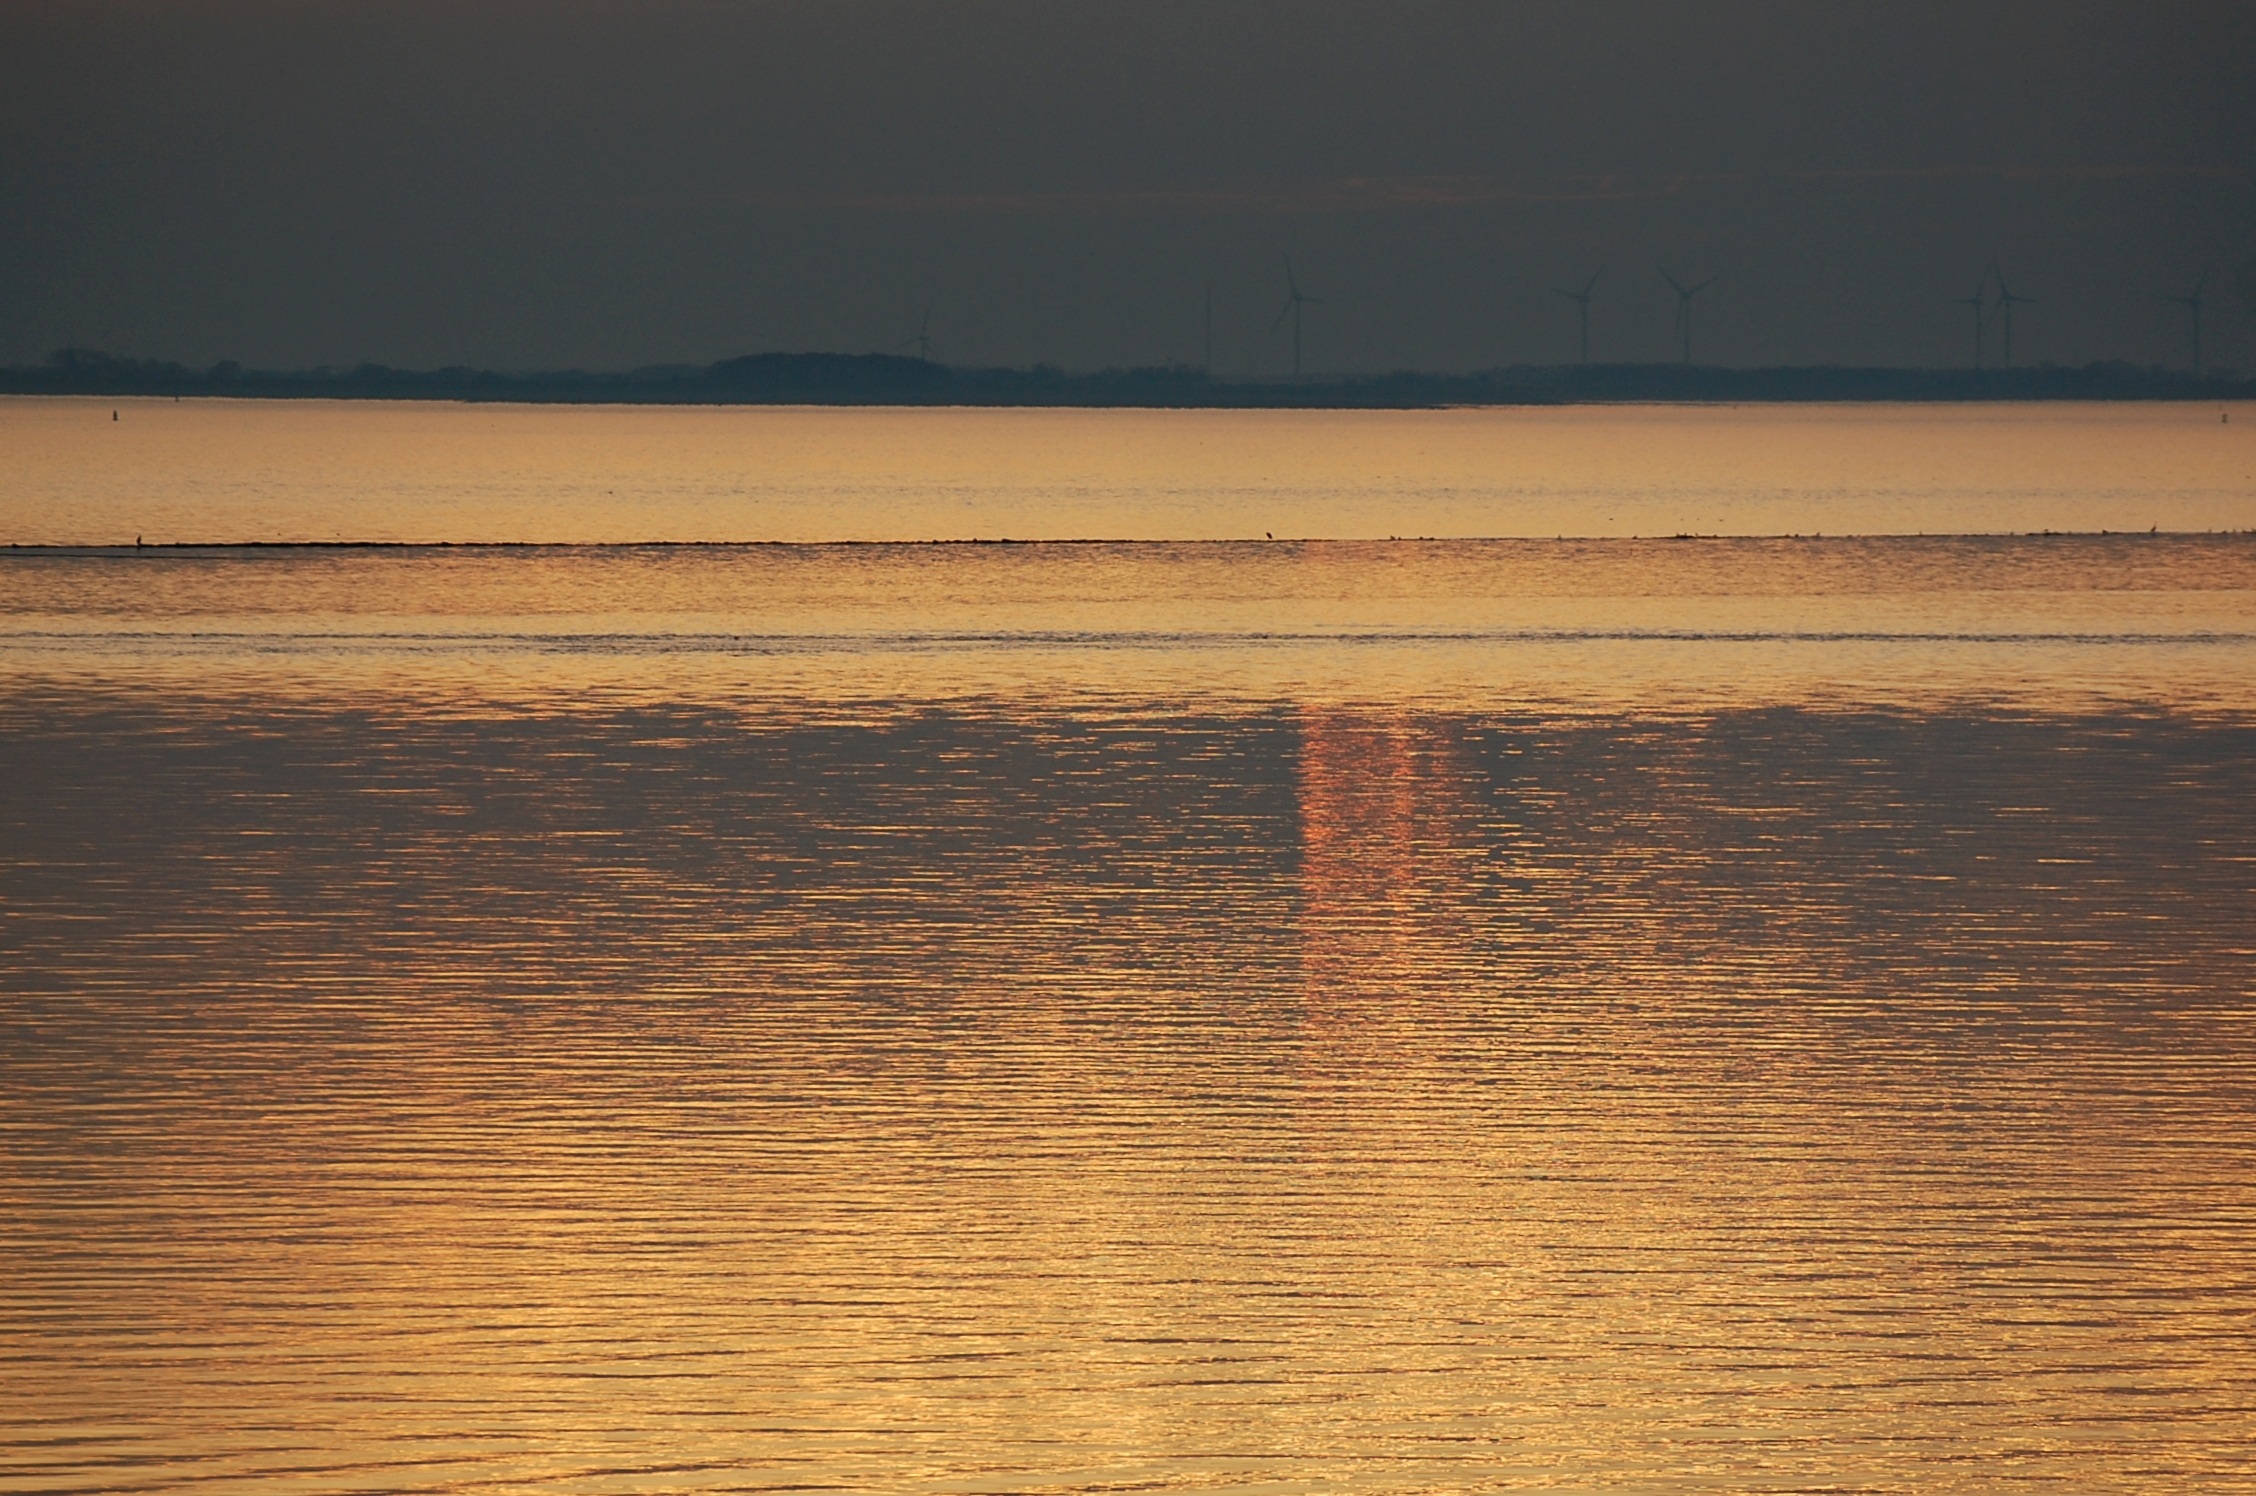
beach, sea, coast, sand, ocean, horizon, light, abstract, cloud, sky, wood, sun, sunrise, sunset, sunlight, morning, shore, wave, dawn, dusk, evening, pattern, reflection, romantic, lines, stripes, horizontal, mood, wind wave